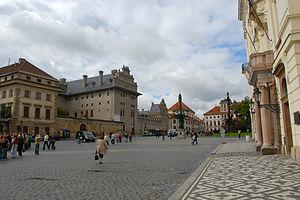
La Place Hradčany est une place située près du Château de Prague, à Prague, en République Tchèque.